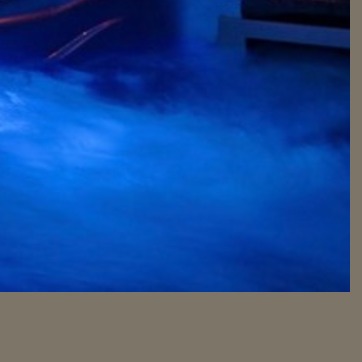
Material: water